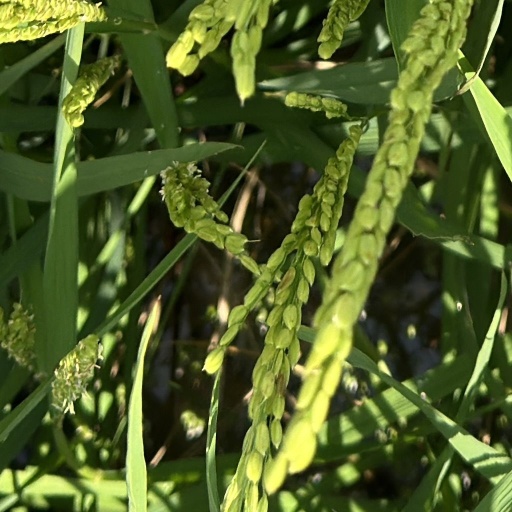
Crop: rice